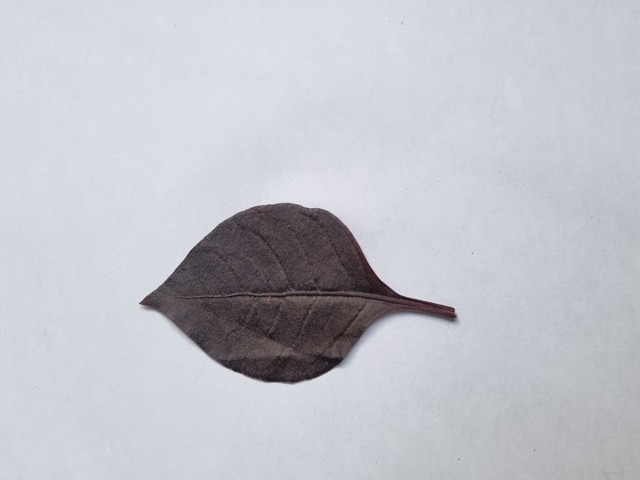
Plant: kalochitra